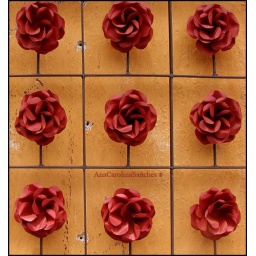
Another flower in the wall 2